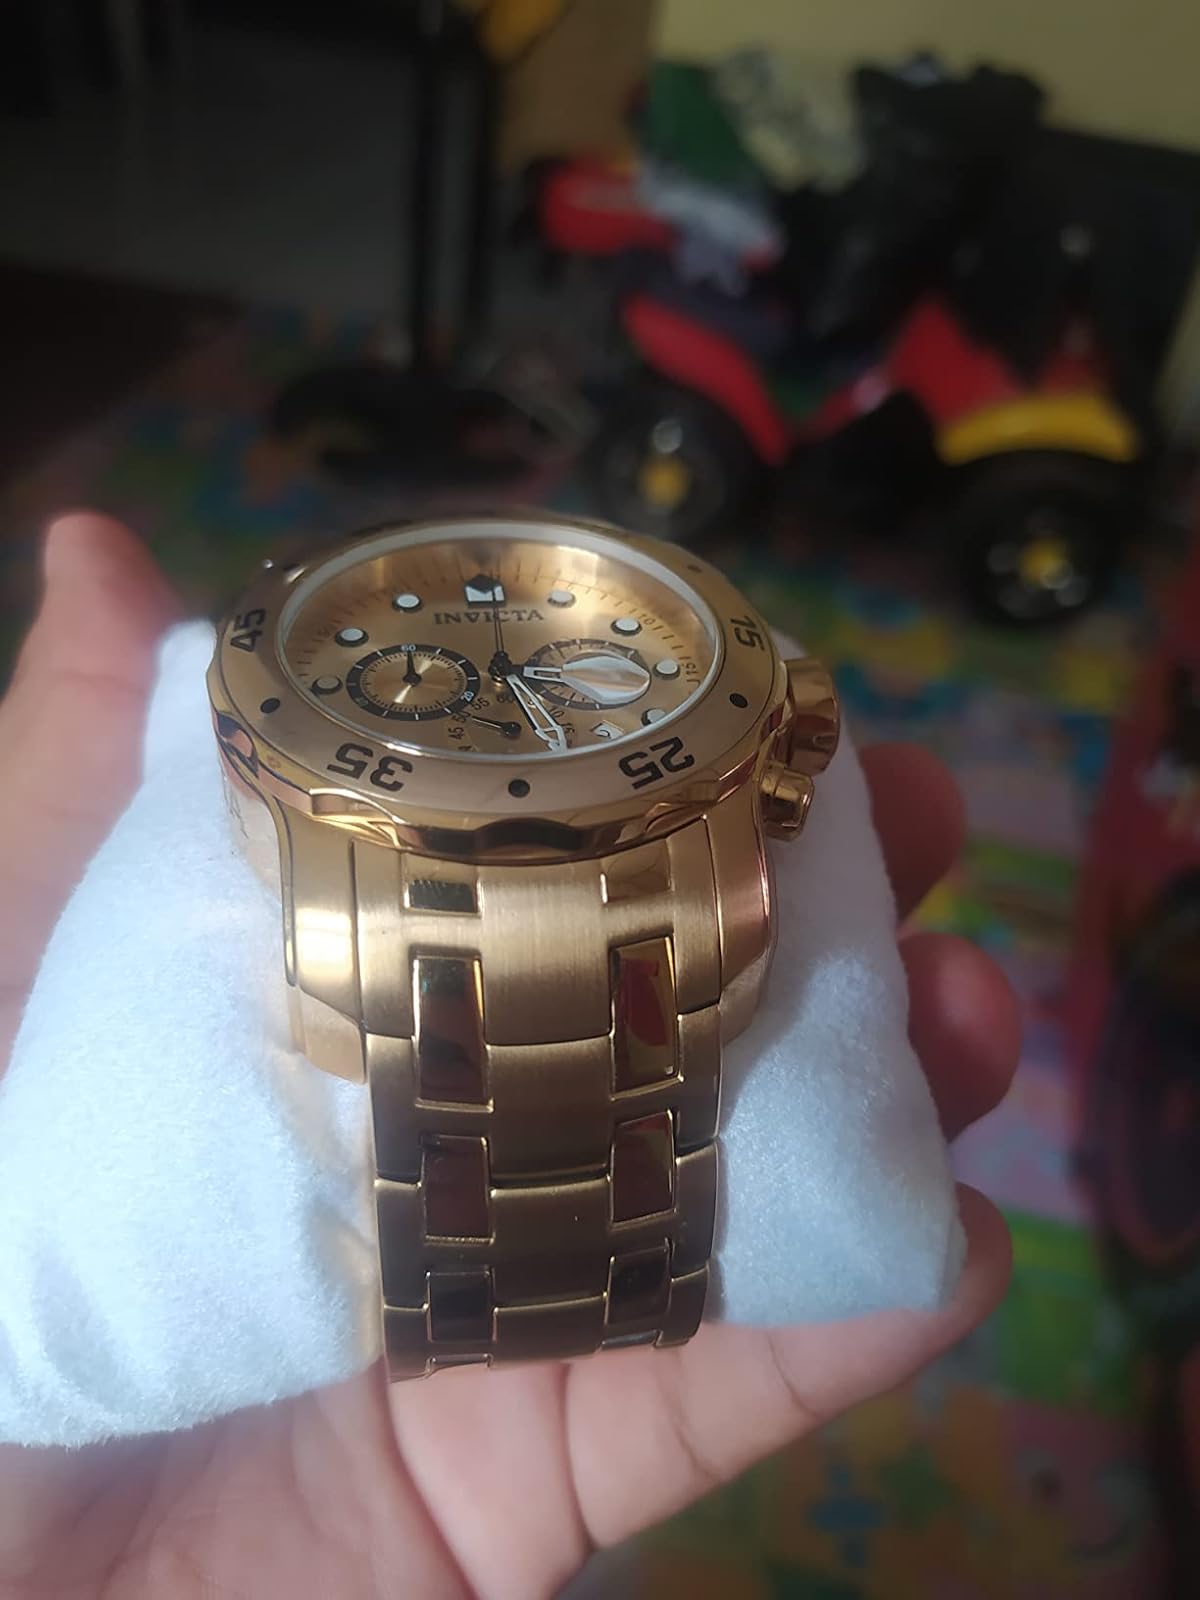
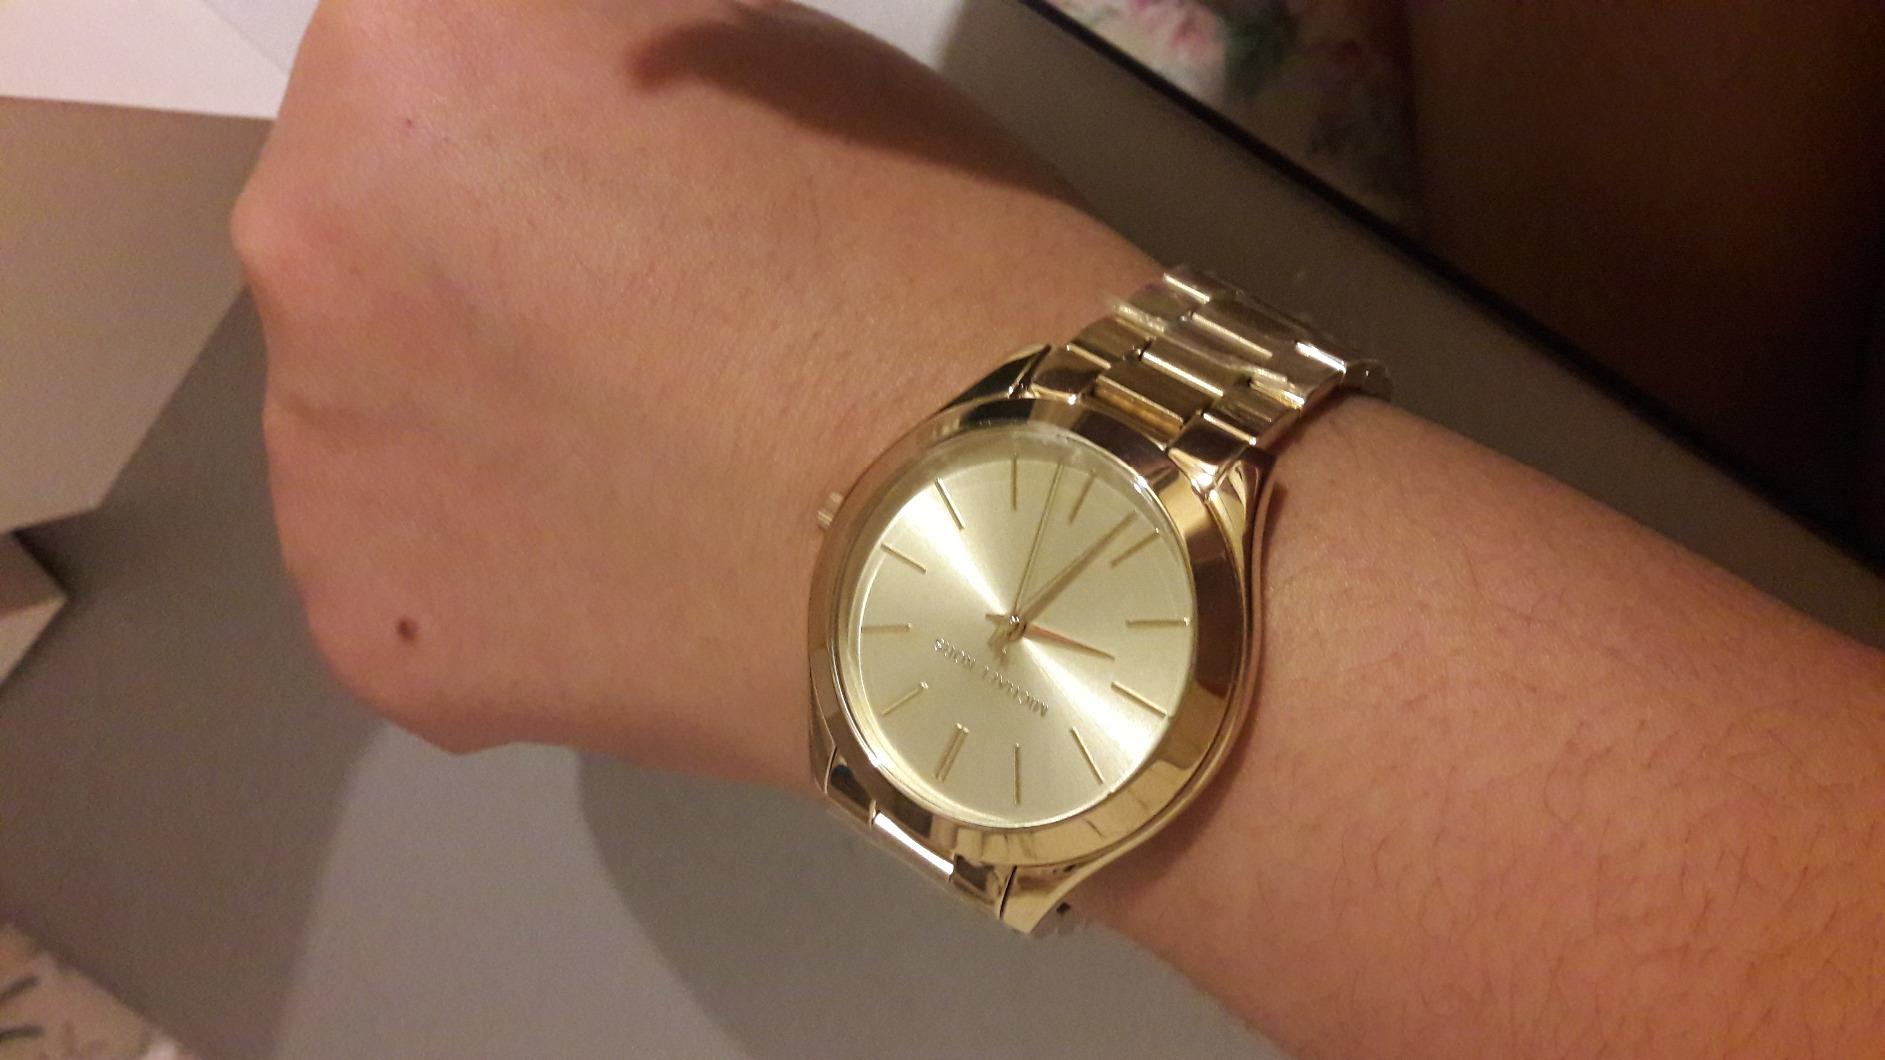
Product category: accessories_watch
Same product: no